Over-the-shoulder shot

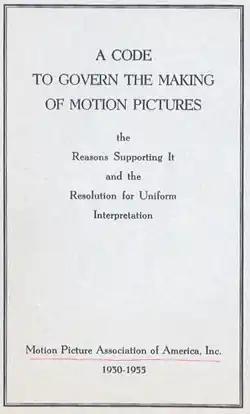
Motion Picture Production Code (1930–1955)

The OTS shot is used as a way to capture the perspective of the subject whose shoulder the camera is placed behind. This technique can often be used to manipulate the level of identification an audience has with a character or can display a relationship dynamic between two characters on screen. This is achieved by controlling the camera’s angle in relation to the subject in focus. Similarly, the duration of a shot of one perspective more than another may lead an audience to further relate to one subject over another. This may be because the audience shares one subject’s perspective more often or contrastingly, if shown one subject as a focal point more often an audience may further identify with them. The more the camera matches the eye-line of the shot’s subject can also be a way in which audiences interpret relationships between characters or change their level of identification with one subject over another. As the OTS is so heavily used in film and television, breaking the ‘rules’ of the OTS is often an unconscious marker to audiences of a shift in mood or tone due to the discontinuity.